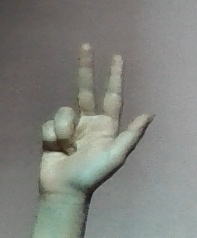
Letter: al